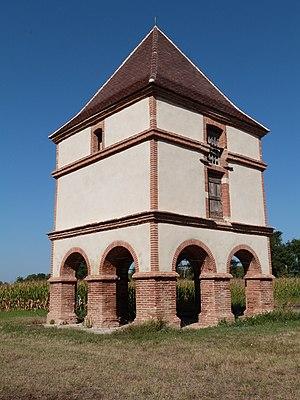
Pigeonnier du château de Lastours à Lisle-sur-Tarn (Tarn)
Cet article recense par ordre alphabétique et de manière se voulant exhaustive, les châteaux, maisons fortes, mottes castrales, manoirs situés dans le département français du Tarn, ainsi que les palais ou autres tours et commanderies. Il est fait état des inscriptions ou classements au titre des monuments historiques.
Cet article recense les monuments historiques du département du Tarn, en France, à l'exception des :